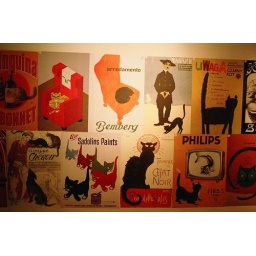
from the cat museum...a mere 3 feet away displayed in a plexiglass case: the the house cat throw rug.